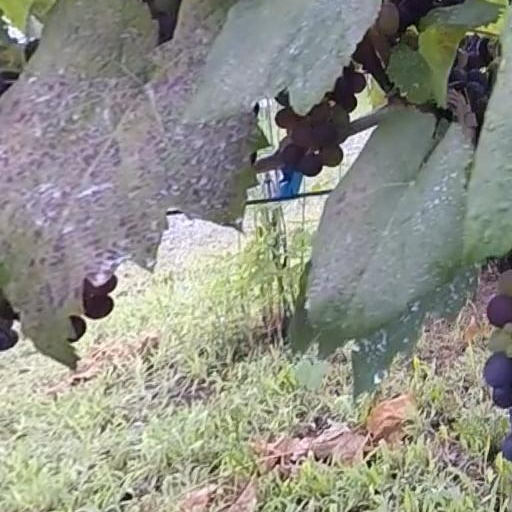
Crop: grape